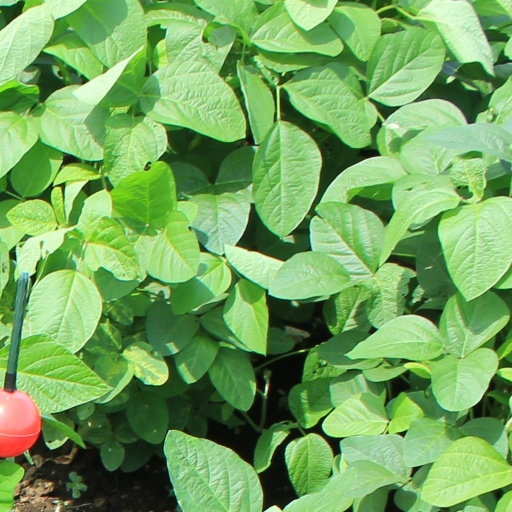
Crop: soybean